King of the Gypsies (film)

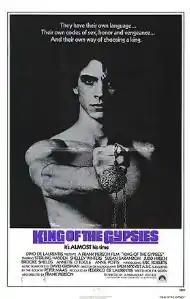
Theatrical release poster by Sanford Kossin

King of the Gypsies is a 1978 American drama film by Paramount Pictures starring Eric Roberts (in his film debut), Sterling Hayden, Shelley Winters, Susan Sarandon, Brooke Shields, Annette O'Toole and Judd Hirsch.